Vlasta Velisavljević

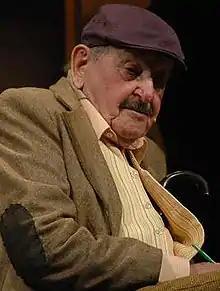
Velisavljević in October 2013

Velisavljević died from complications caused by COVID-19 on 24 March 2021, in Belgrade. He was 94. He was buried on 27 March 2021, at the Alley of Distinguished Citizens at the New Cemetery in Belgrade.